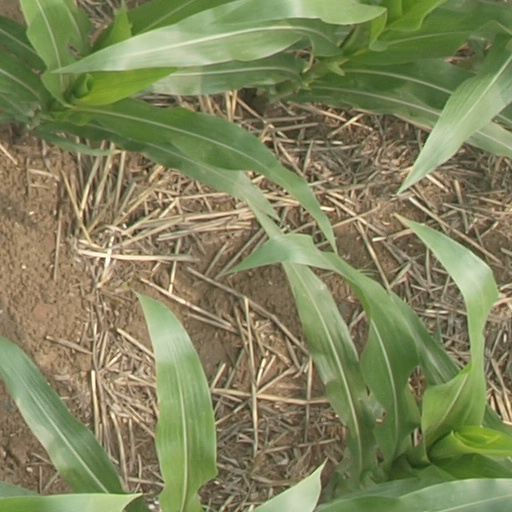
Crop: maize; corn